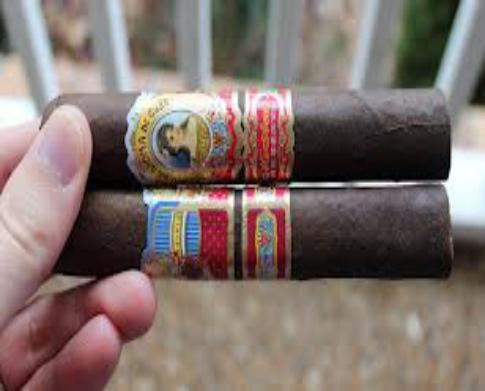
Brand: Aroma de San Andres
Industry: Necessities